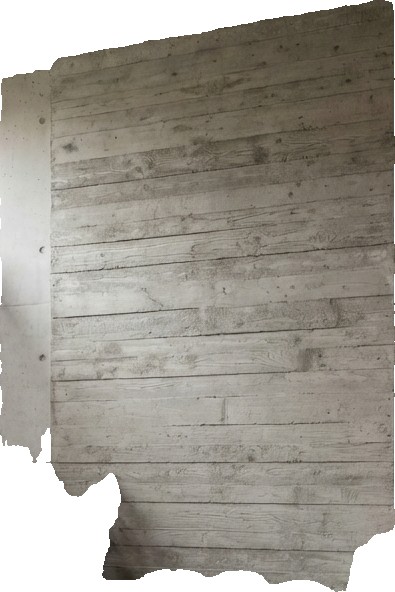
Surface category: wall